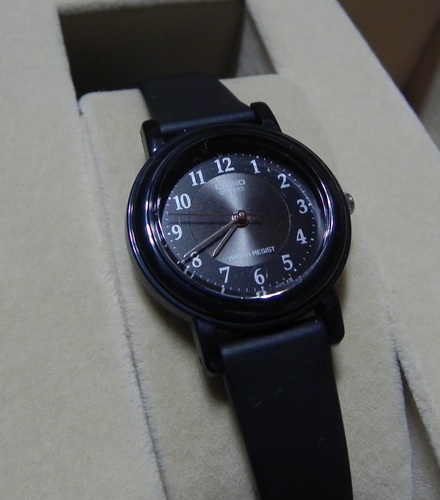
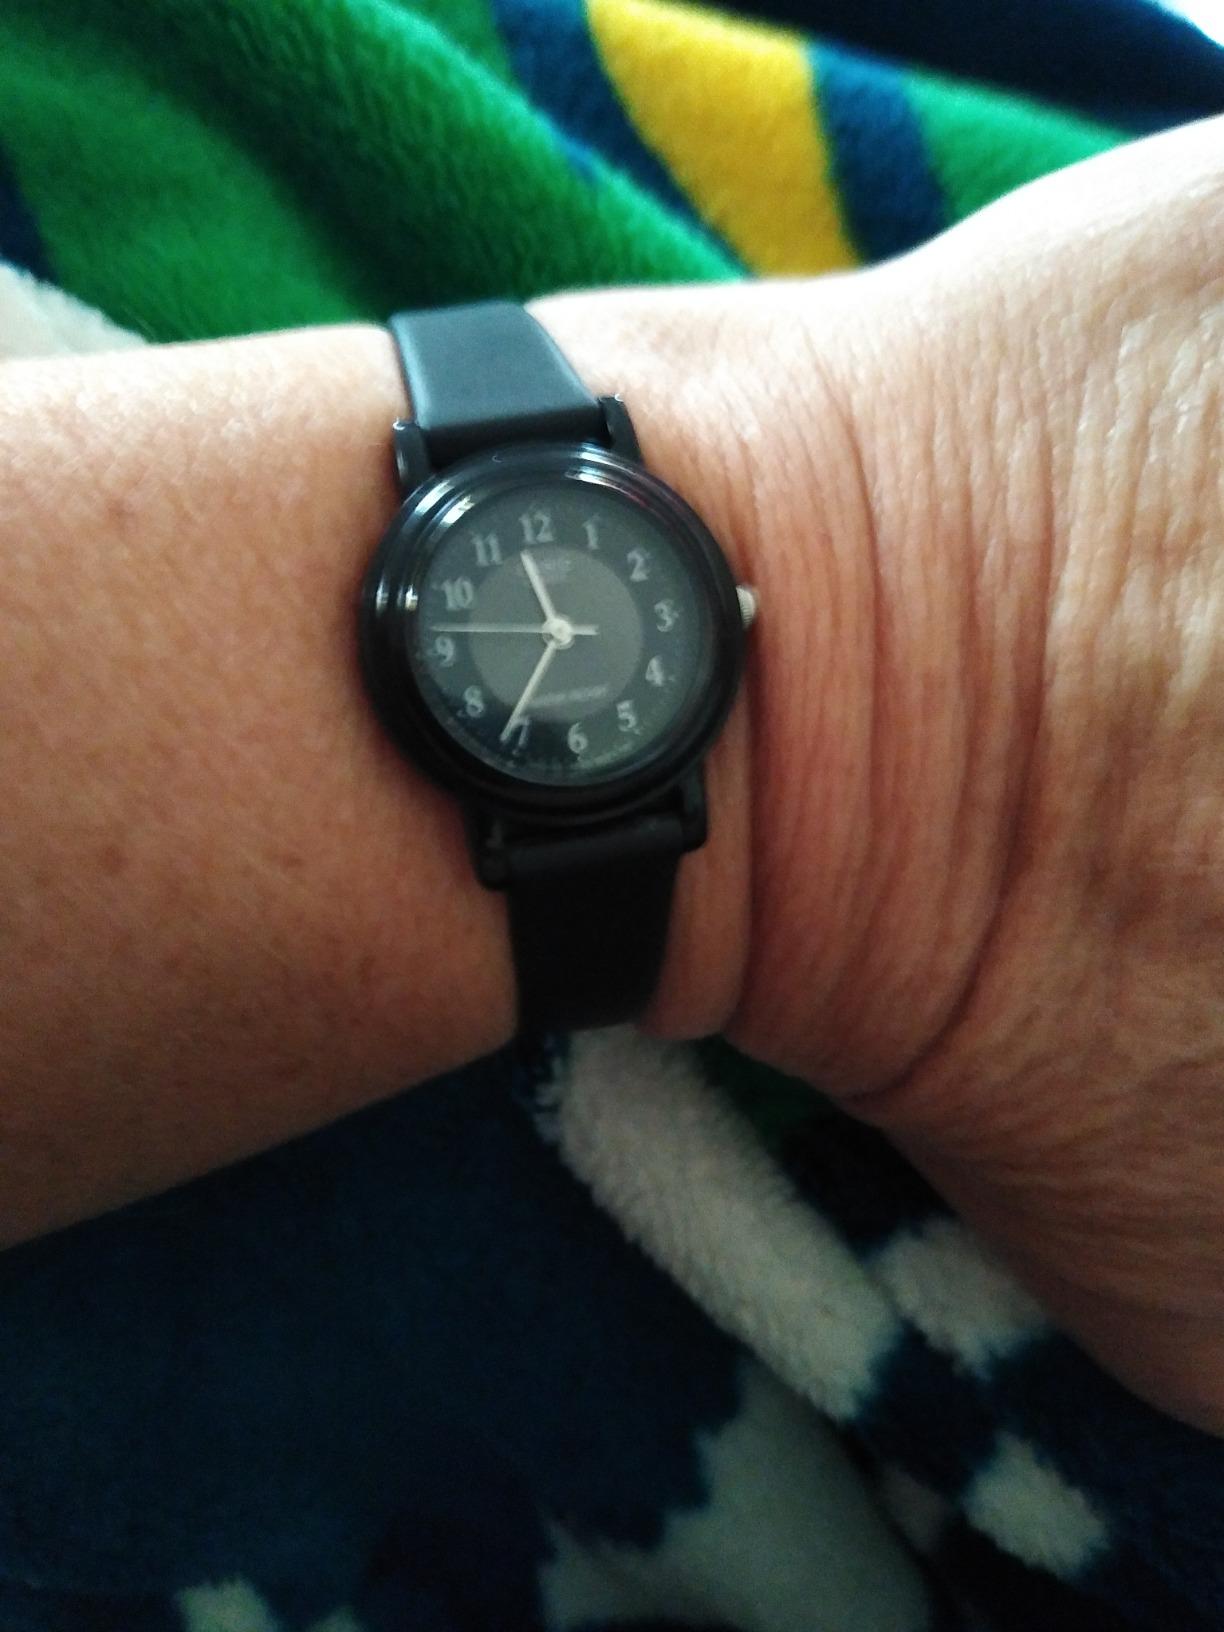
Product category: accessories_watch
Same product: yes